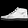
Label: Sneaker